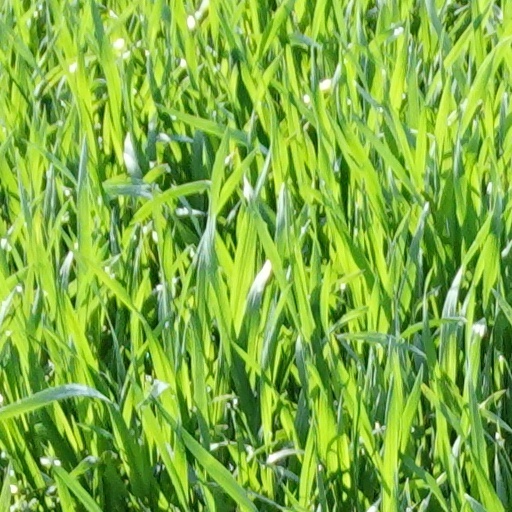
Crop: wheat